Olga Shapir

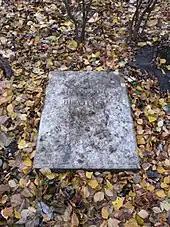
Shapir's Gravestone

Shapir died on July 13, 1916, of illness in Saint Petersburg and is buried in the Literatorskie Mostki of Volkovskiy Orthodox Cemetery.